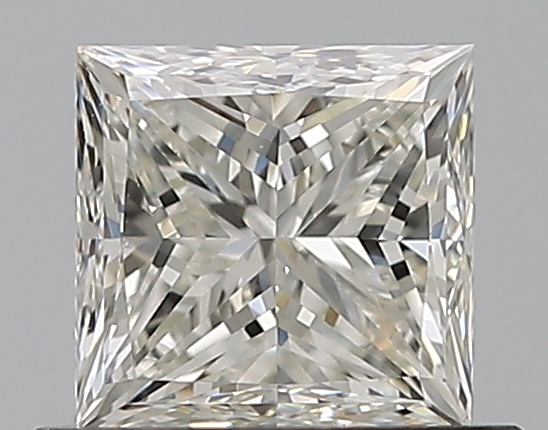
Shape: princess
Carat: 0.7
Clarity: VS2
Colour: J
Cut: VG
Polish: EX
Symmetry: VG
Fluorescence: N
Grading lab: GIA
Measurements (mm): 4.77 x 4.66 x 3.52